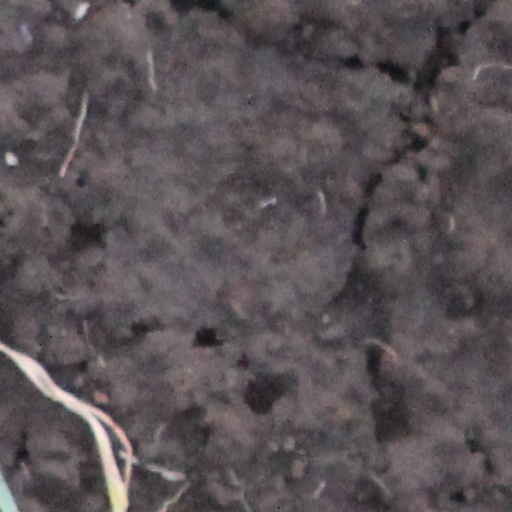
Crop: wheat